Age of the Tempest

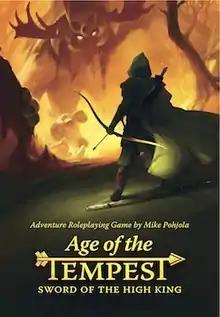
The cover of Age of the Tempest – Sword of the High King

Age of the Tempest (Finnish: Myrskyn sankarit; formerly titled Heroes of the Storm in English) is a tabletop role-playing game, designed by Mike Pohjola and published by the board game company Tactic. The first part, "Heroes of the Storm – Sword of the Great King" was published in 2013 and retitled into "Age of the Tempest – Sword of the High King" in May 2014. "Age of the Tempest – Sword of the High King" (translated by Ville-Eemeli Miettinen) is about forest-dwelling rebels, who fight against the troops of the evil dictator.